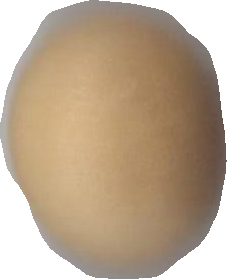
Variety: Grobogan